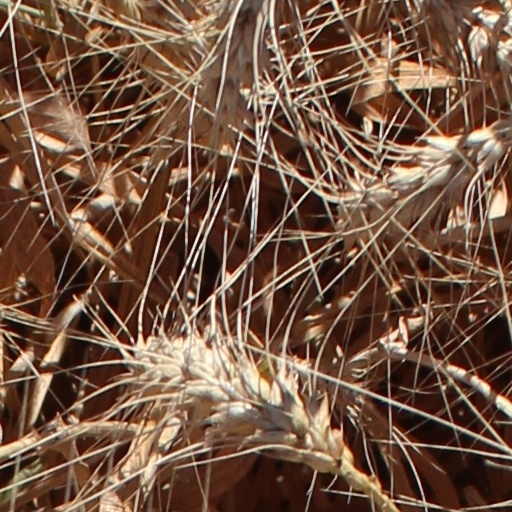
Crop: wheat